Jason Jordan

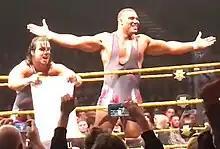
Jordan (right) with Chad Gable in 2015

In May 2015, Jordan began a storyline with Chad Gable in which Gable attempted to convince Jordan to form a new partnership, but Jordan would turn down his offer on two different occasions, while at the same time he competed in tag team action in losing efforts, such as losing to the Vaudevillains alongside Marcus Louis and losing to Enzo and Cass alongside Sylvester Lefort. On the July 15 episode of "NXT", after nearly three months of coaxing, Jordan finally agreed to a match with Gable as his tag team partner, where they defeated Elias Samson and Steve Cutler. On the September 2 episode of "NXT", Jordan and Gable competed in the first round of the Dusty Rhodes Tag Team Classic tournament, defeating Neville and Solomon Crowe. On September 26 at a live event, they defeated The Hype Bros in the second round before falling to Baron Corbin and Rhyno in the semi-finals at . Originally villains, Jordan and Gable turned into fan favorites during this match by showing fighting spirit and resiliency against Corbin and Rhyno. In the following weeks on "NXT", Jordan and Gable defeated former NXT Tag Team Champions, The Ascension on the November 18 episode of "NXT", and The Vaudevillains on the December 2 episode of "NXT".